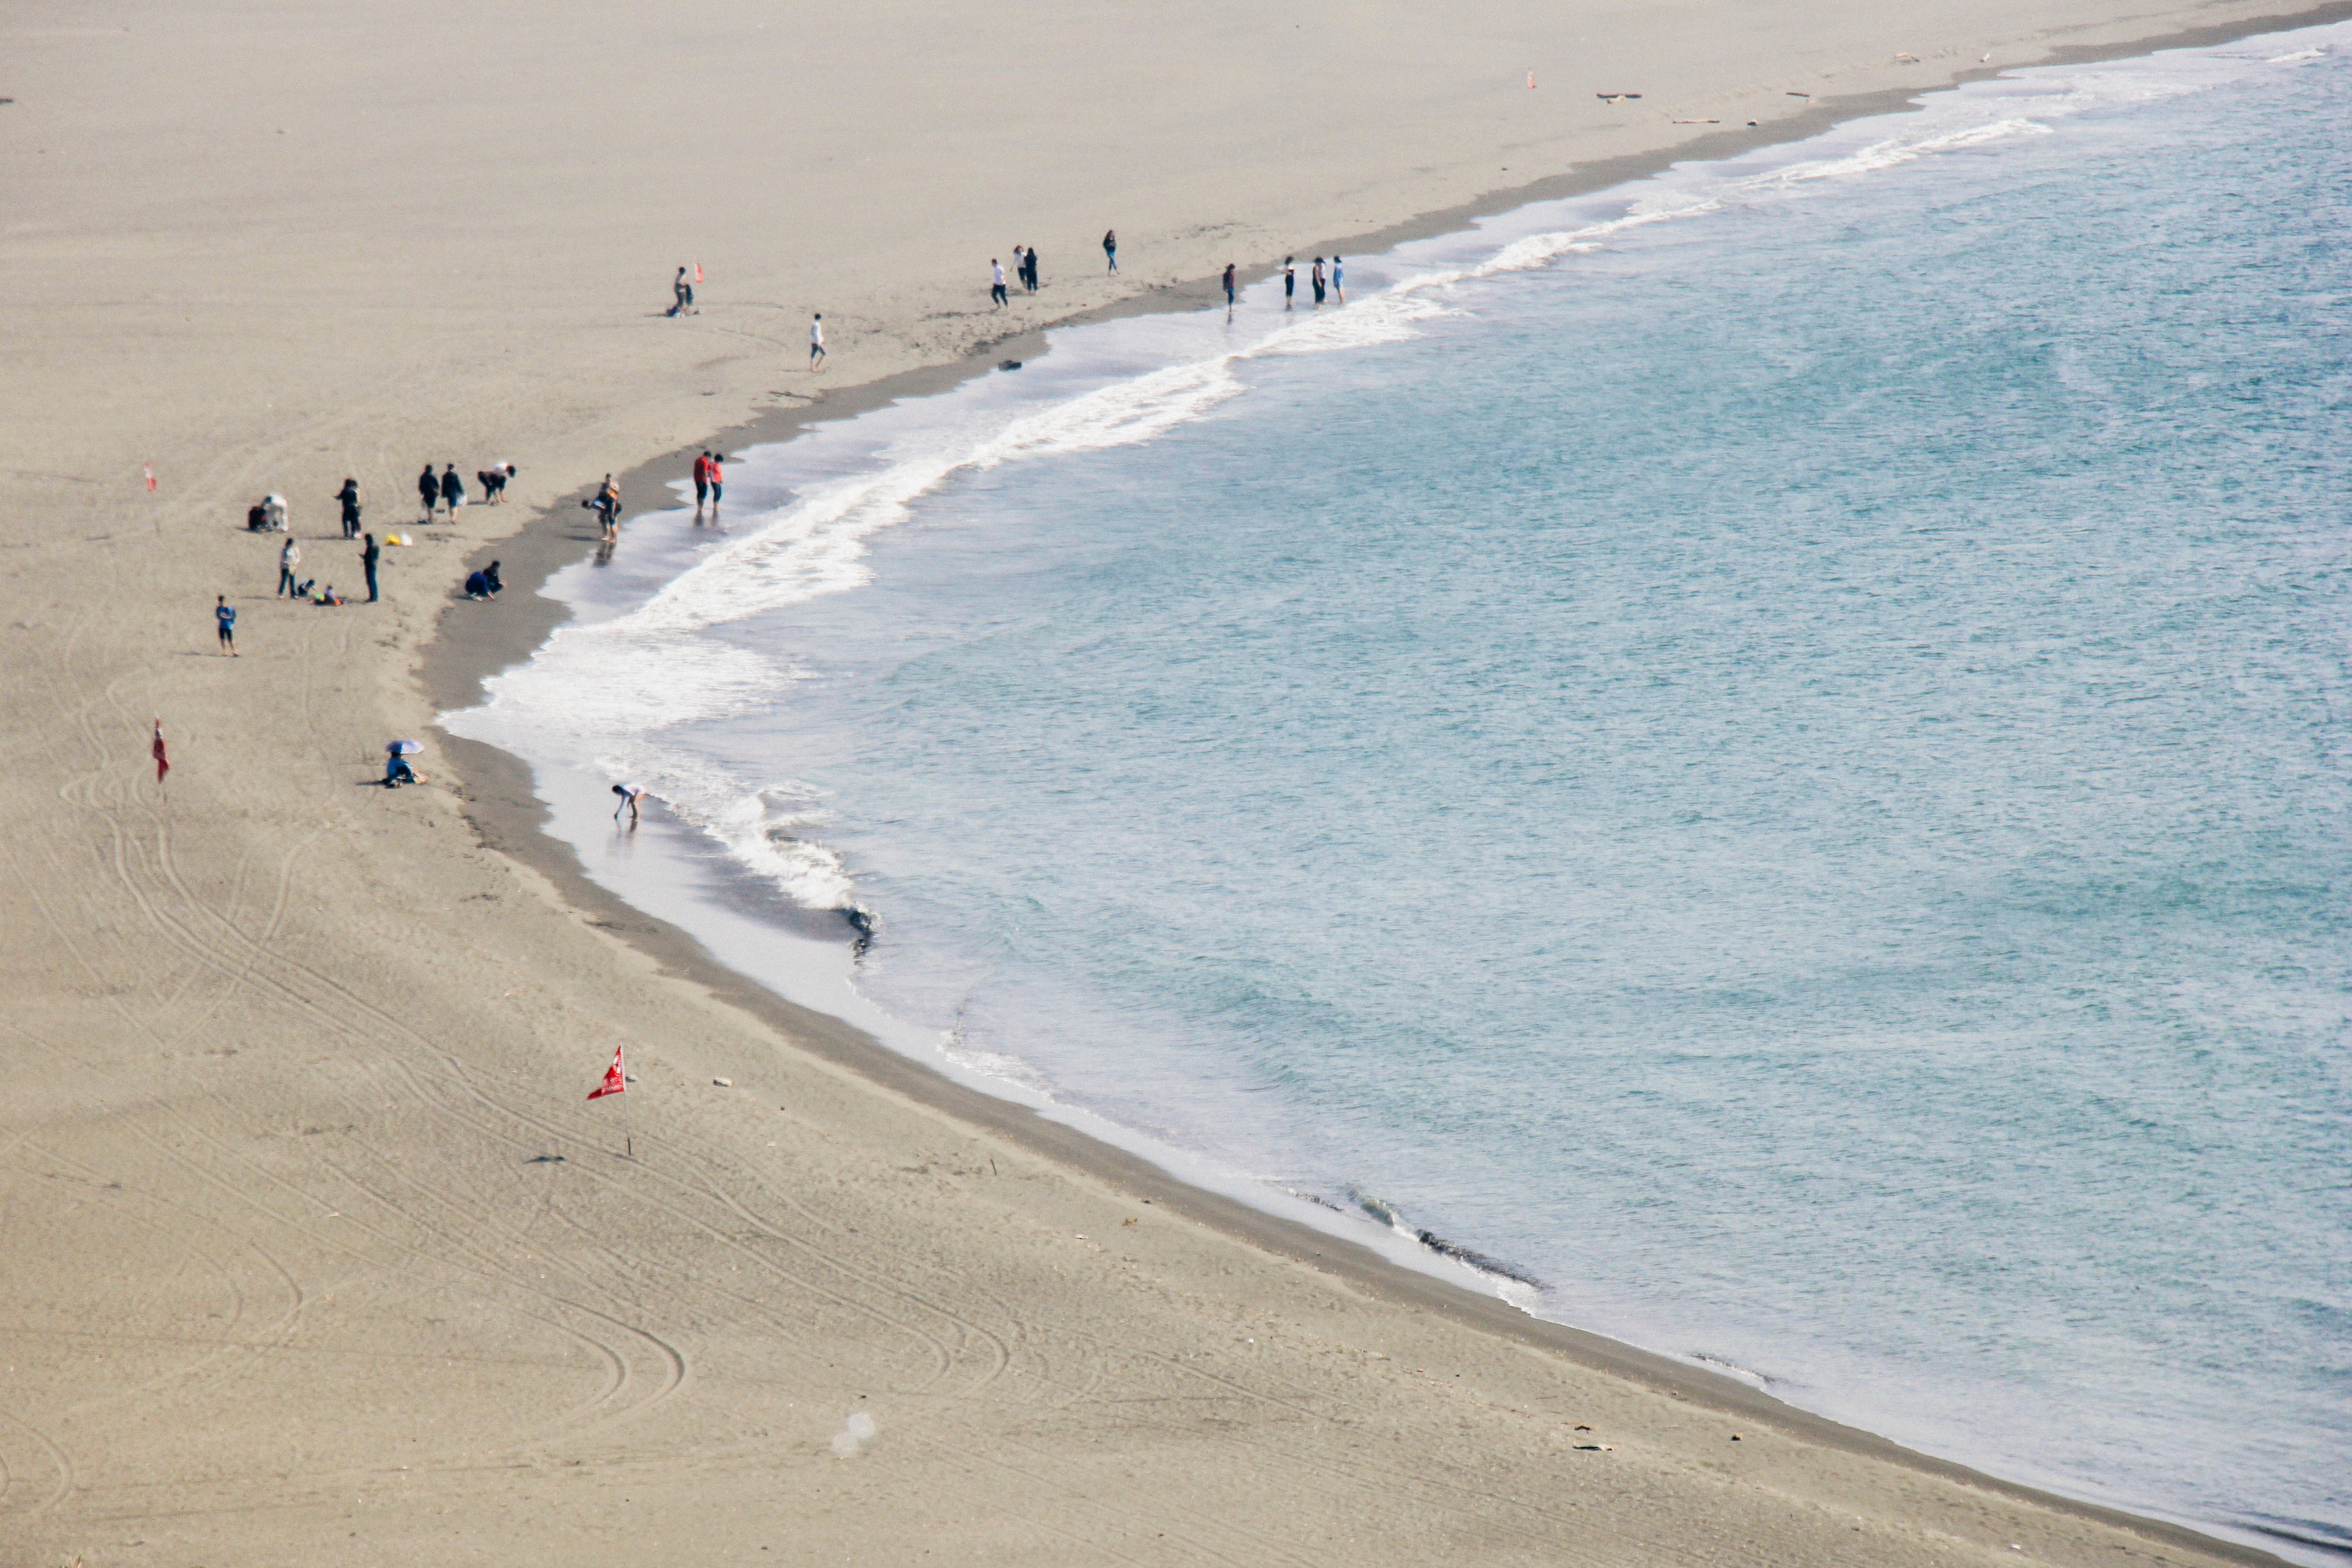
beach, sea, coast, sand, ocean, shore, wave, bay, body of water, cape, wind wave